Fotis Kouvelis

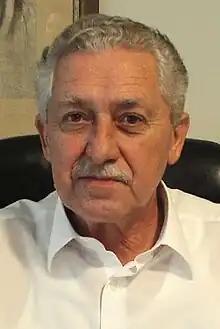
Kouvelis in 2014

Fotis-Fanourios Kouvelis (born 3 September 1948) is a Greek lawyer and leftist politician.